Xiping railway station

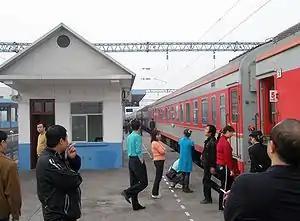

Xiping railway station is a station on Beijing–Guangzhou railway in Xiping County, Zhumadian, Henan.